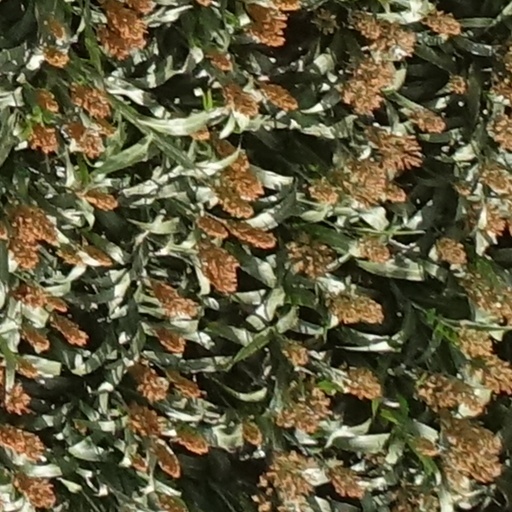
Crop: sorghum